Portrait of Philibert Rivière

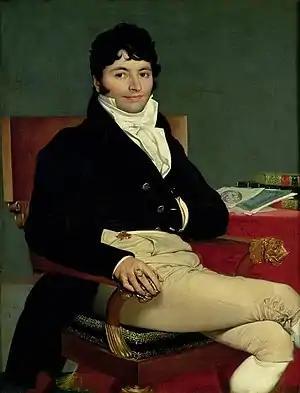
"Portrait of Philibert Rivière", by Ingres, 1805, oval, 46 x 46 in. Louvre, Paris

Portrait of Philibert Rivière is a c. 1805 oil on canvas painting by the French Neoclassical artist Jean-Auguste-Dominique Ingres. It was commissioned by Philibert Rivière de L'Isle, an influential court official in the Napoleonic Empire, along with portraits of his wife, Philibert and their daughter, Caroline.